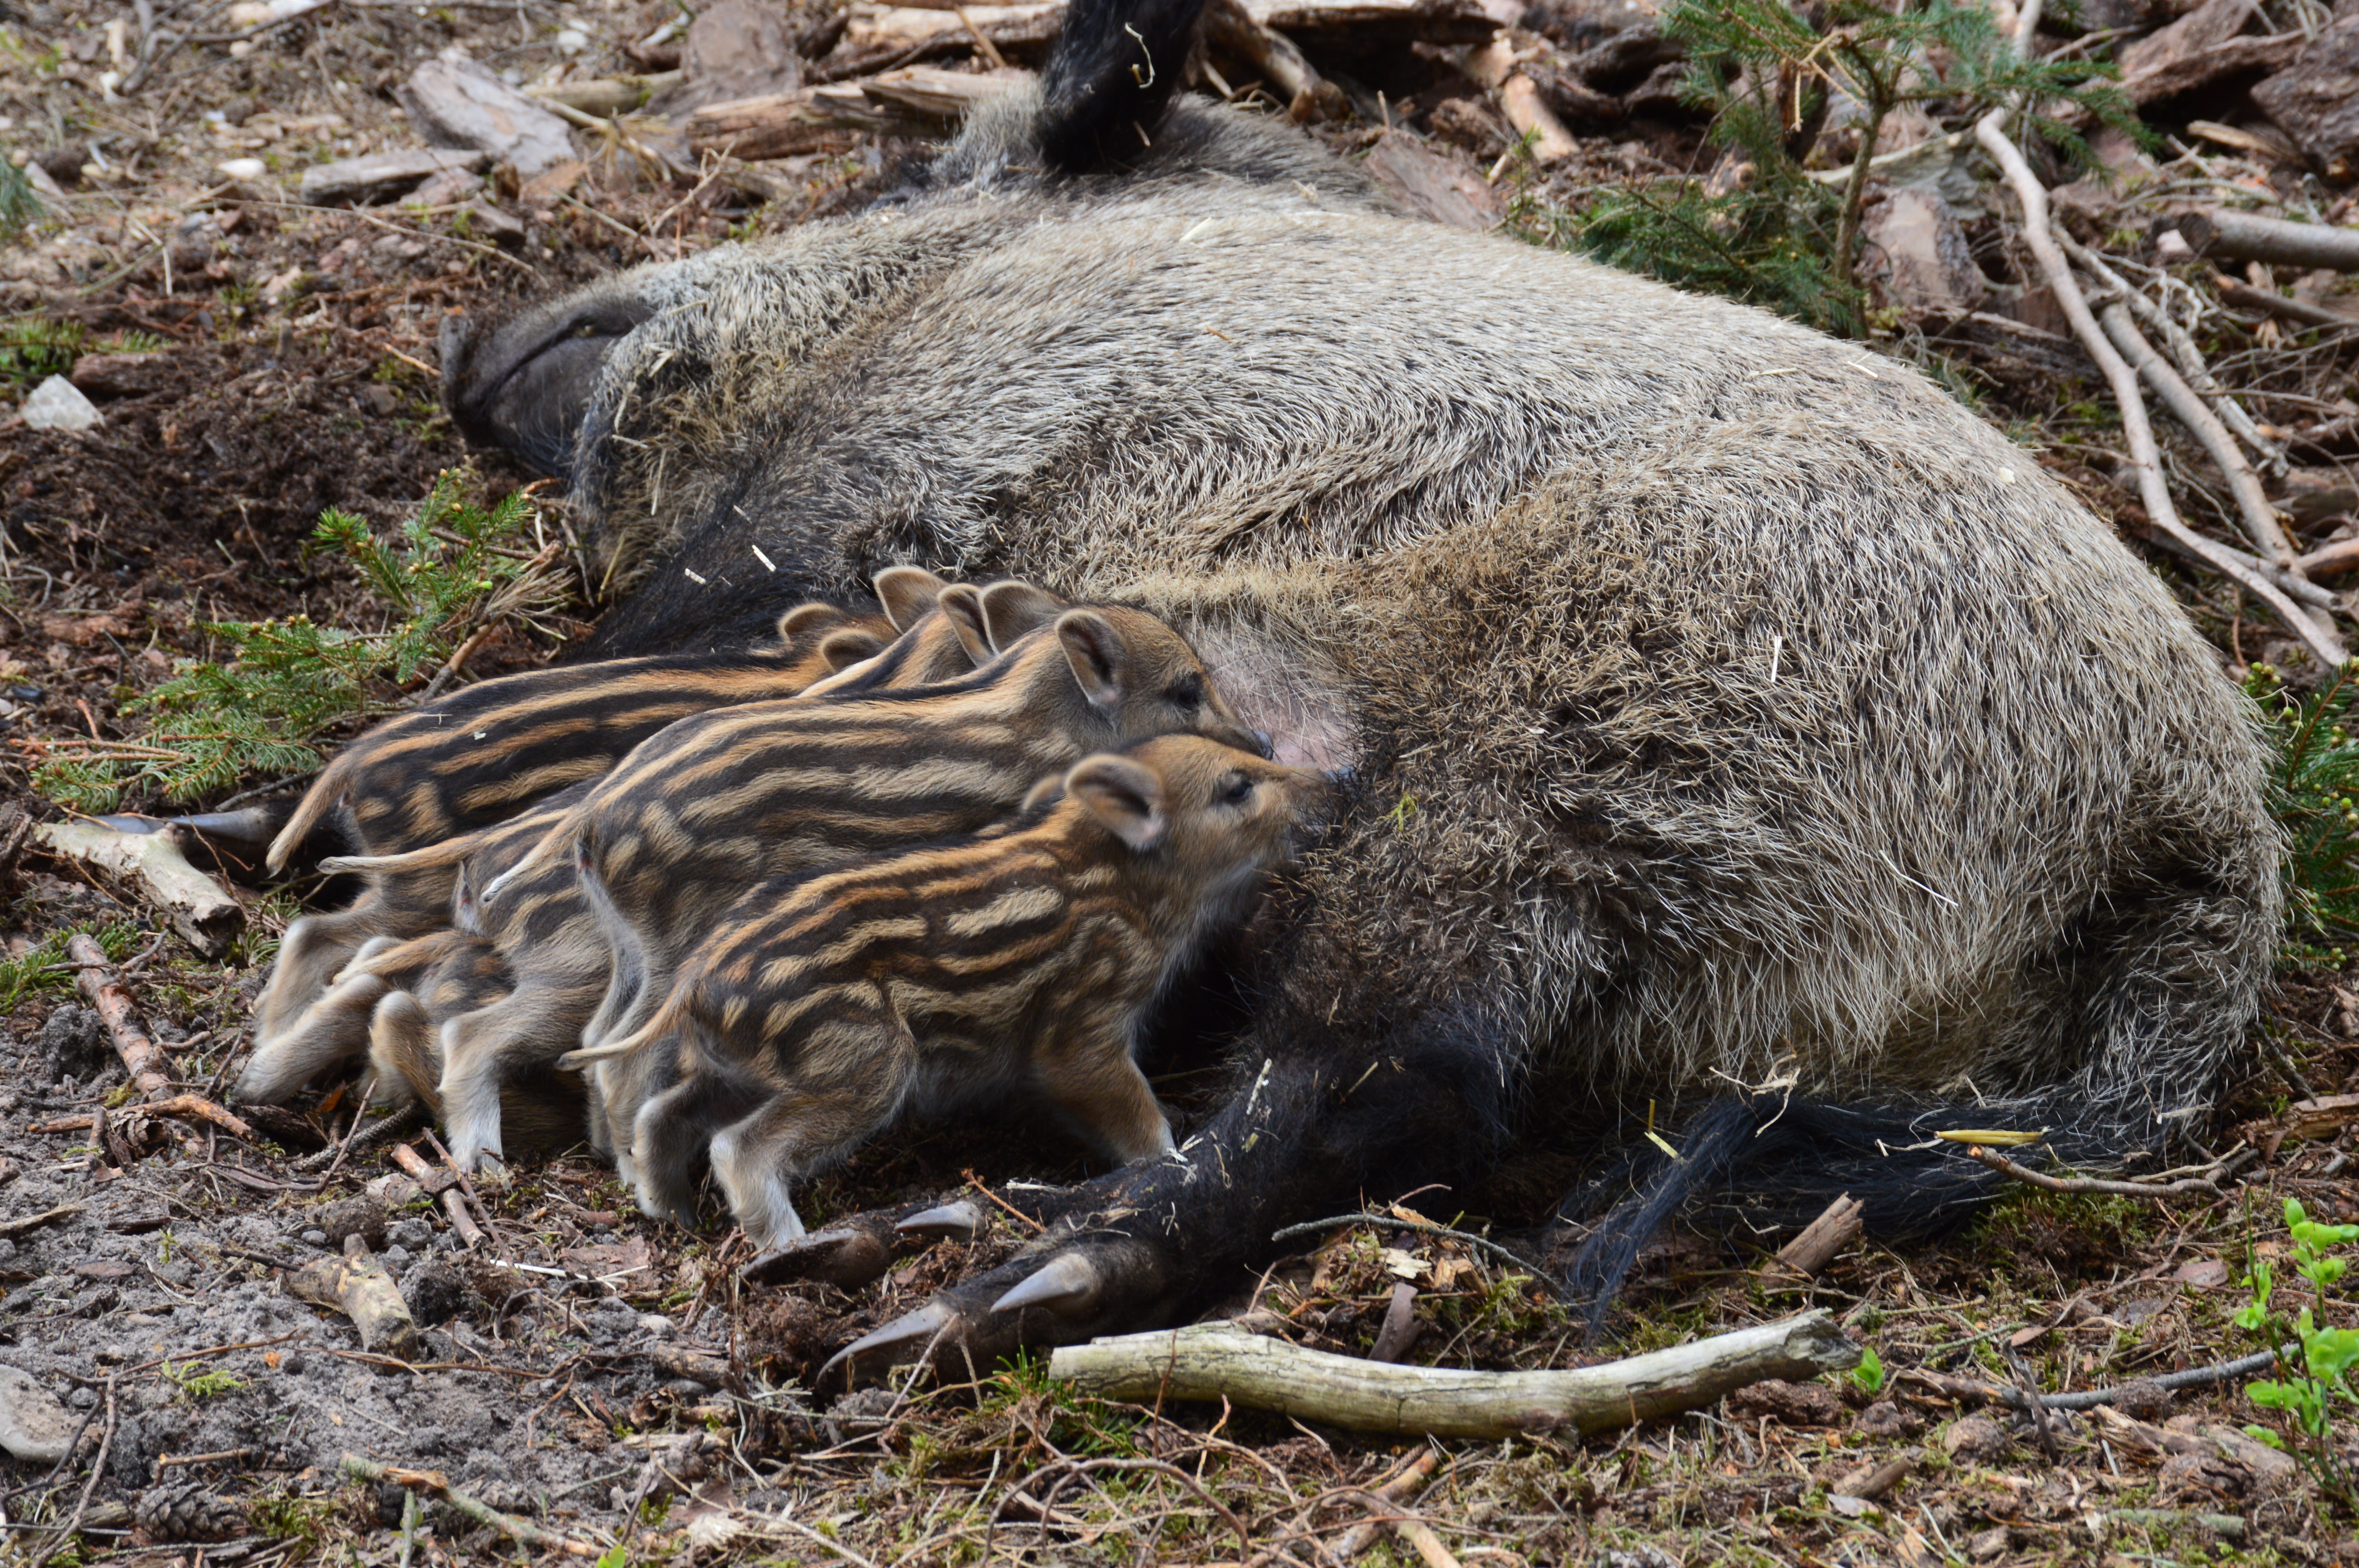
nature, animal, female, wildlife, wild, mammal, fauna, piglet, mother, snout, vertebrate, pig, cub, swine, hog wild, wild boar, the bristles, the critters, brood, breastfeeding, pig like mammal, peccary